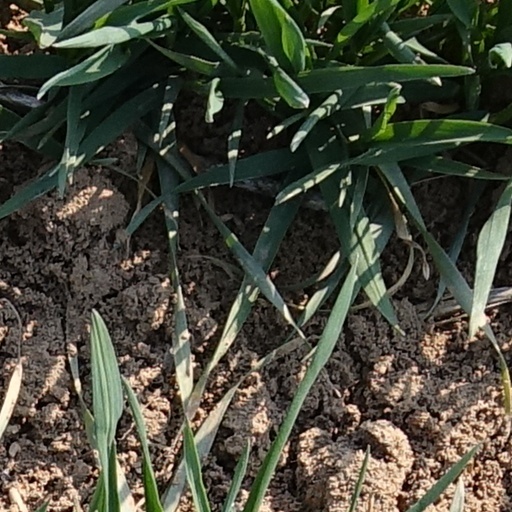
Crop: wheat